A Paris Education

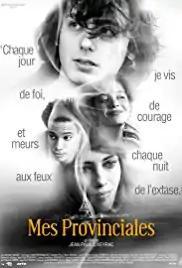
Film poster

A Paris Education is a 2018 French drama film directed by Jean-Paul Civeyrac. It was screened in the Panorama section at the 68th Berlin International Film Festival.